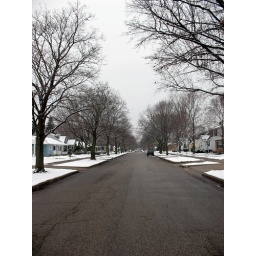
the street in front of our house